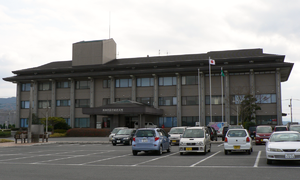
Minami-ku, Kumamoto
Minami-ku rådhus
Minami-ku er en by beliggende i Kumamoto-præfekturet i Japan. I 2019 havde byen 122.773 indbyggere.